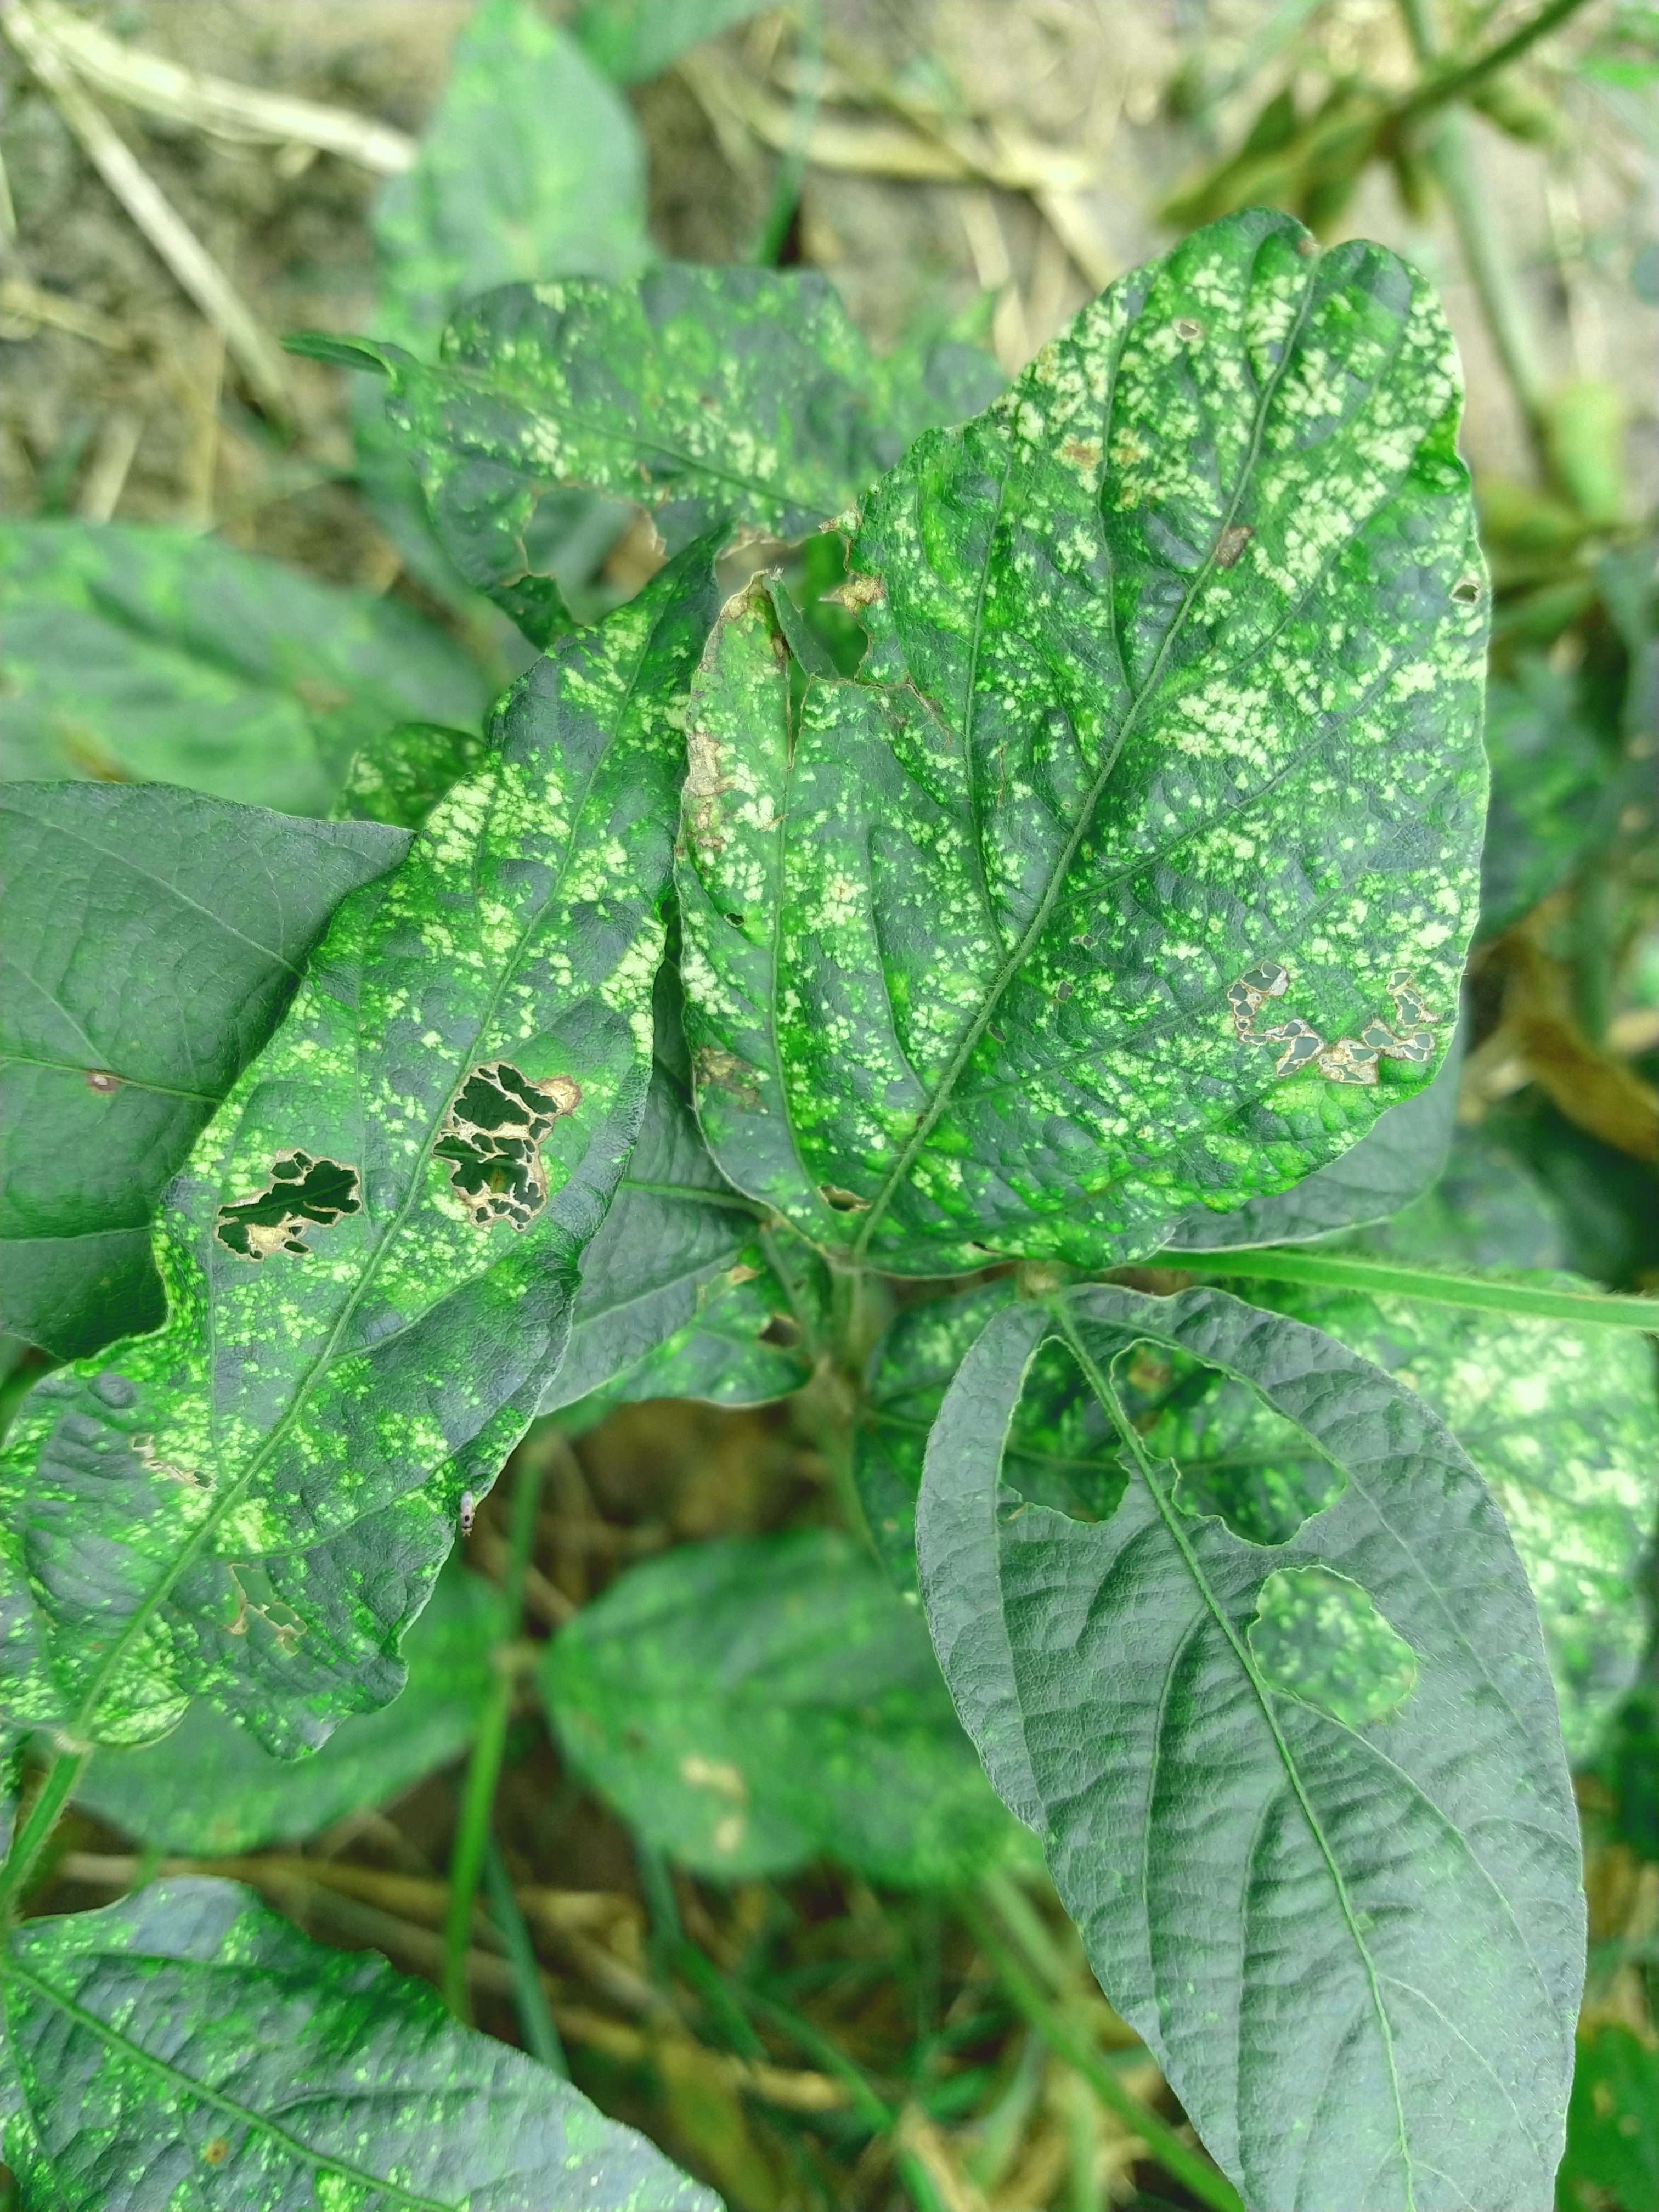
Label: Disease